Archaeology of Kosovo

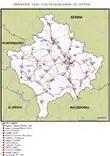
Bronze Age sites in Kosovo

The Bronze Age followed the Copper Age, stretching in the time period from 2500 up to 1100 BC. With the advancement of the metallurgy factorial industry, and with the mixing of copper with tin, the bronze was created as an alloy. The formula invention for creating this stronger metal led towards the production of weapons, tools and jewellery. In the past, research carried out in Kosovo recorded dozens of settlements, cemeteries and fortresses of the early, middle and late Bronze Age.